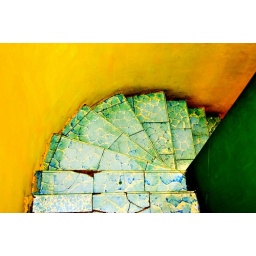
Blue stairs in a bar with contrasting walls